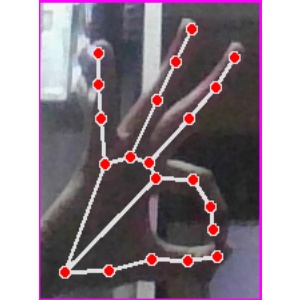
अक्षर: ण